Julio Alarcón y Meléndez

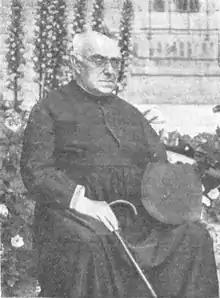

Julio Alarcón y Meléndez (1843–1924) was a Spanish priest, musician, poet and writer.